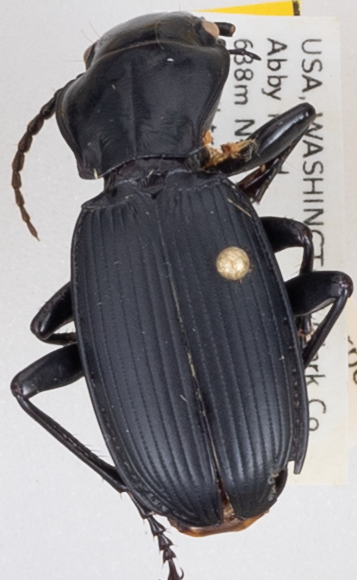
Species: Pterostichus lama
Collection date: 2020-08-25
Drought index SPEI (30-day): -0.1
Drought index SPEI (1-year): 0.212
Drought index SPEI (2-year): -1.93